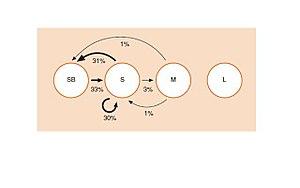
Cycle de vie chardon perché avec calcul élasticité
Une espèce exotique est une espèce présente en dehors de son aire naturelle de répartition. Une espèce est caractérisée d’envahissante dès lors qu’elle devient un agent de perturbation dans le milieu où elle va s’établir. Une espèce envahissante est une espèce exotique envahissante ou « peste », c’est-à-dire une espèce proliférant sans l’action de l’homme, en dehors de son aire de distribution, au détriment d’espèces locales.